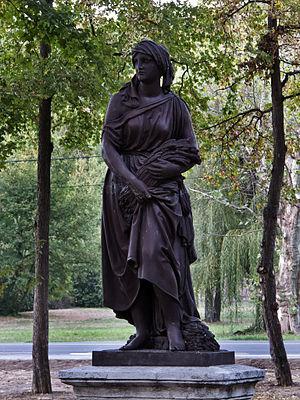
Les monuments culturels protégés constituent une catégorie de monuments de Serbie inscrits sur une liste de monuments bénéficiant de la protection de l'État. Il s'agit d'une troisième catégorie de monuments protégés classés, par leur importance, après les monuments culturels d'importance exceptionnelle et les monuments culturels de grande importance.